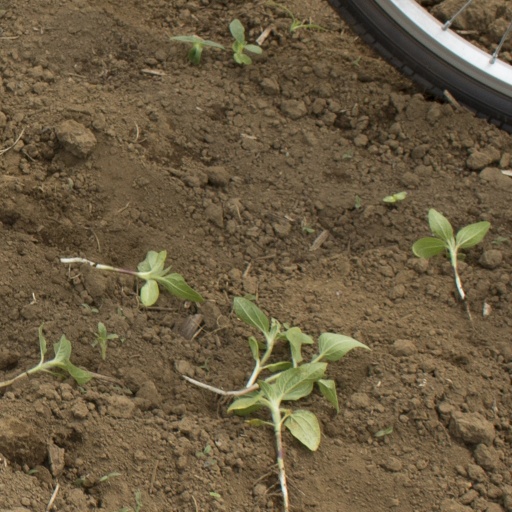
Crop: Jerusalem artichoke